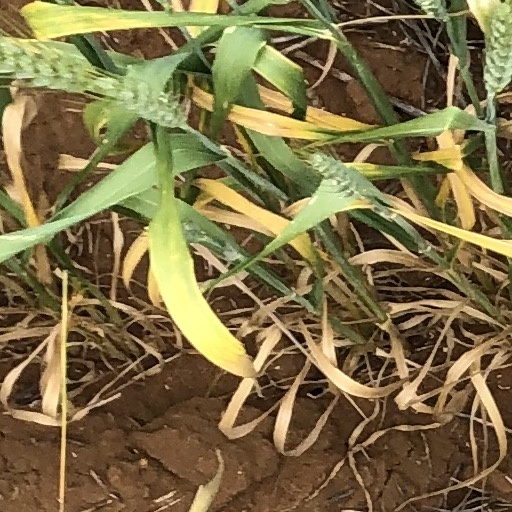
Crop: wheat